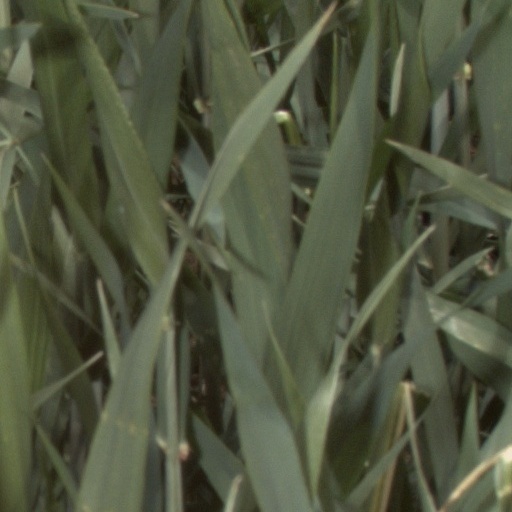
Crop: wheat